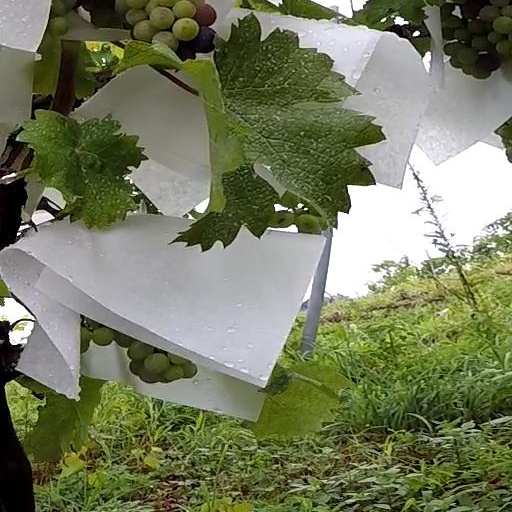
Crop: grape